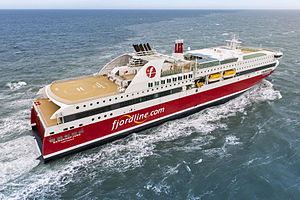
MS Bergensfjord (2014)
MS Bergensfjord
MS Bergensfjord (2014) er en krydstogtsfærge, der ejes og drives af det norske færgerederi; Fjord Line. Det benyttes på Hirshals-Stavanger-Bergen-Hirtshals ruten, men også på Hirtshals-Langesund ruten. Skibet blev bestilt i marts 2010, søsat i marts 2013 og derefter leveret til Fjord Line den 3. februar 2014. MS Bergensfjord er søsteren til 2013-bygget M/S Stavangerfjord. Ligesom sin søster sejler hun udelukkende på flydende naturgas.